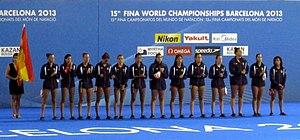
L'équipe d'Espagne de water-polo féminin est la sélection nationale représentant l'Espagne dans les compétitions internationales de water-polo féminin.